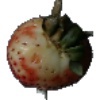
Label: Strawberry 1